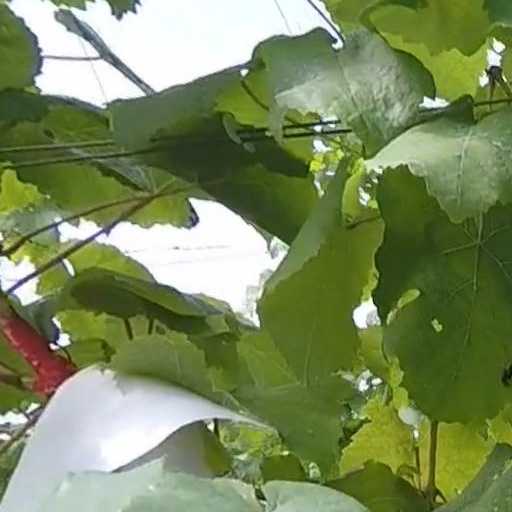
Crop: grape